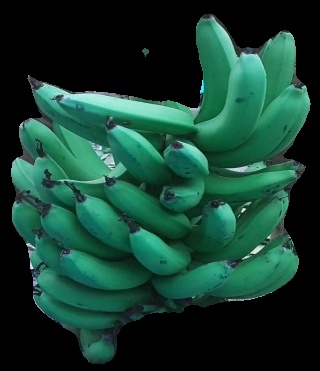
Variety: pachbale
Grade: grade3